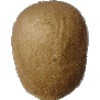
Label: Kiwi 1